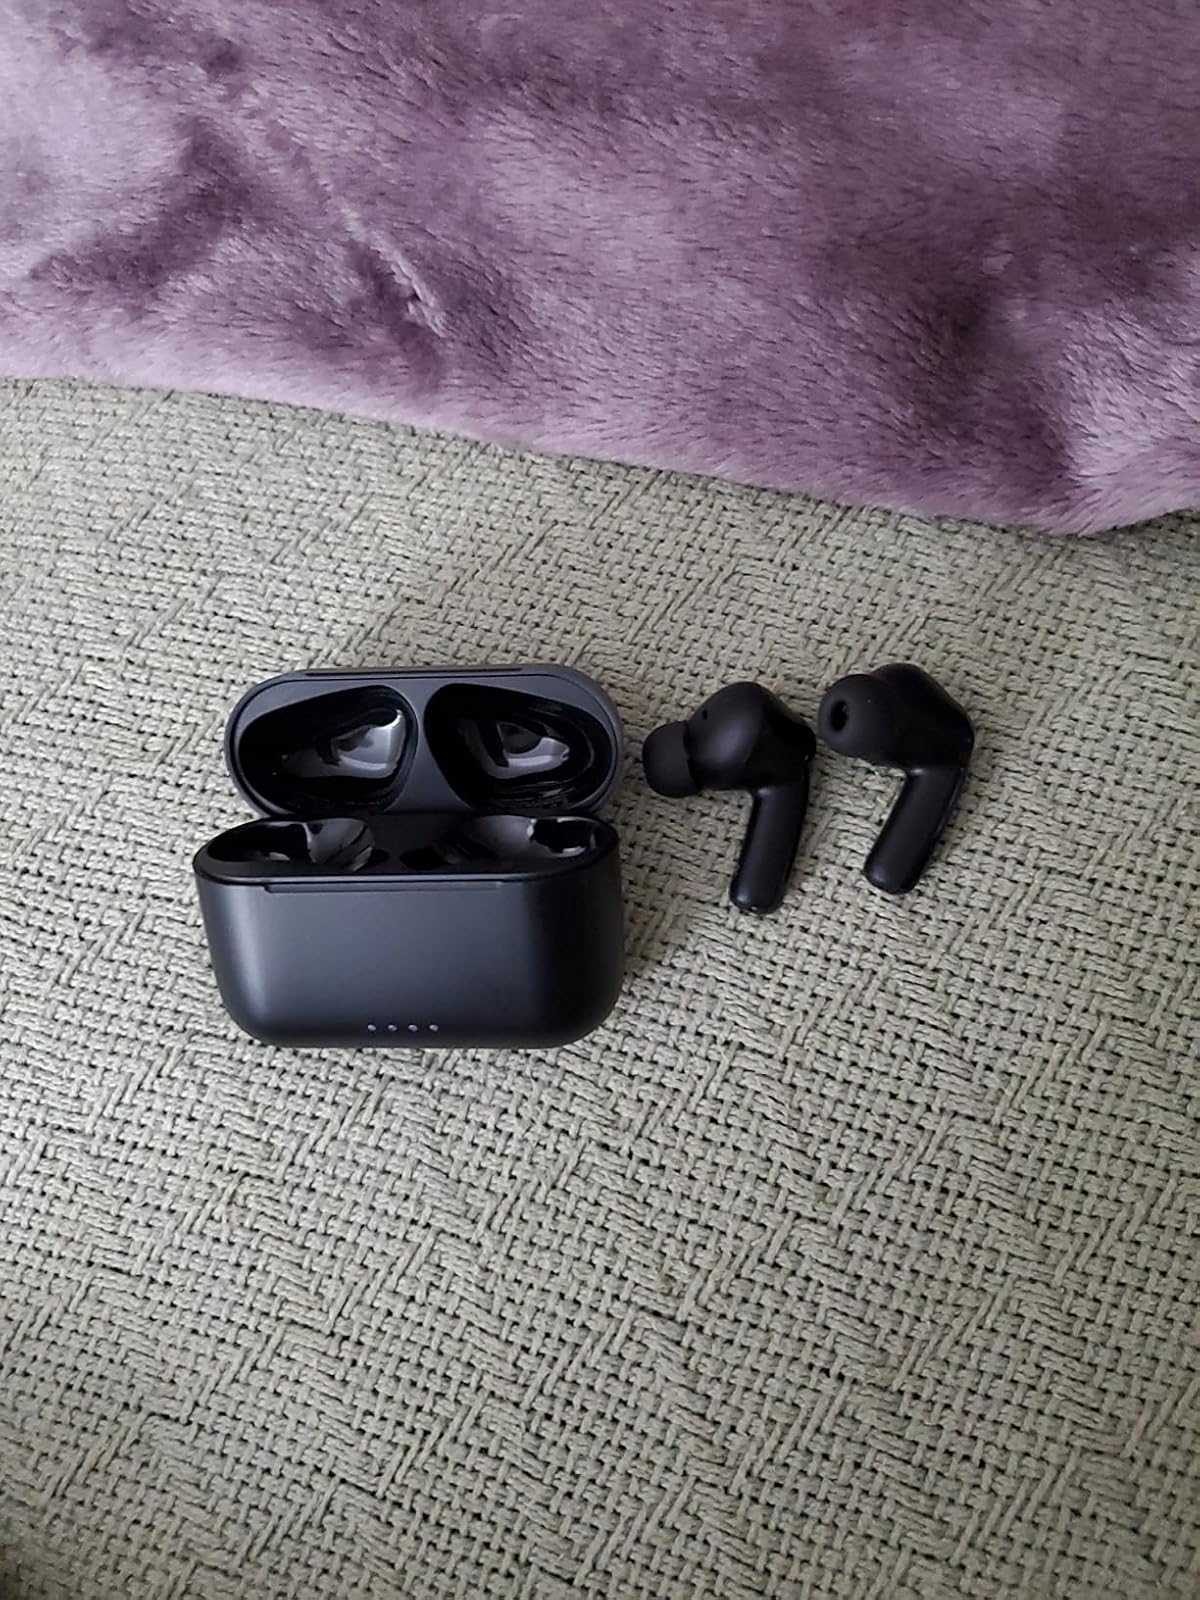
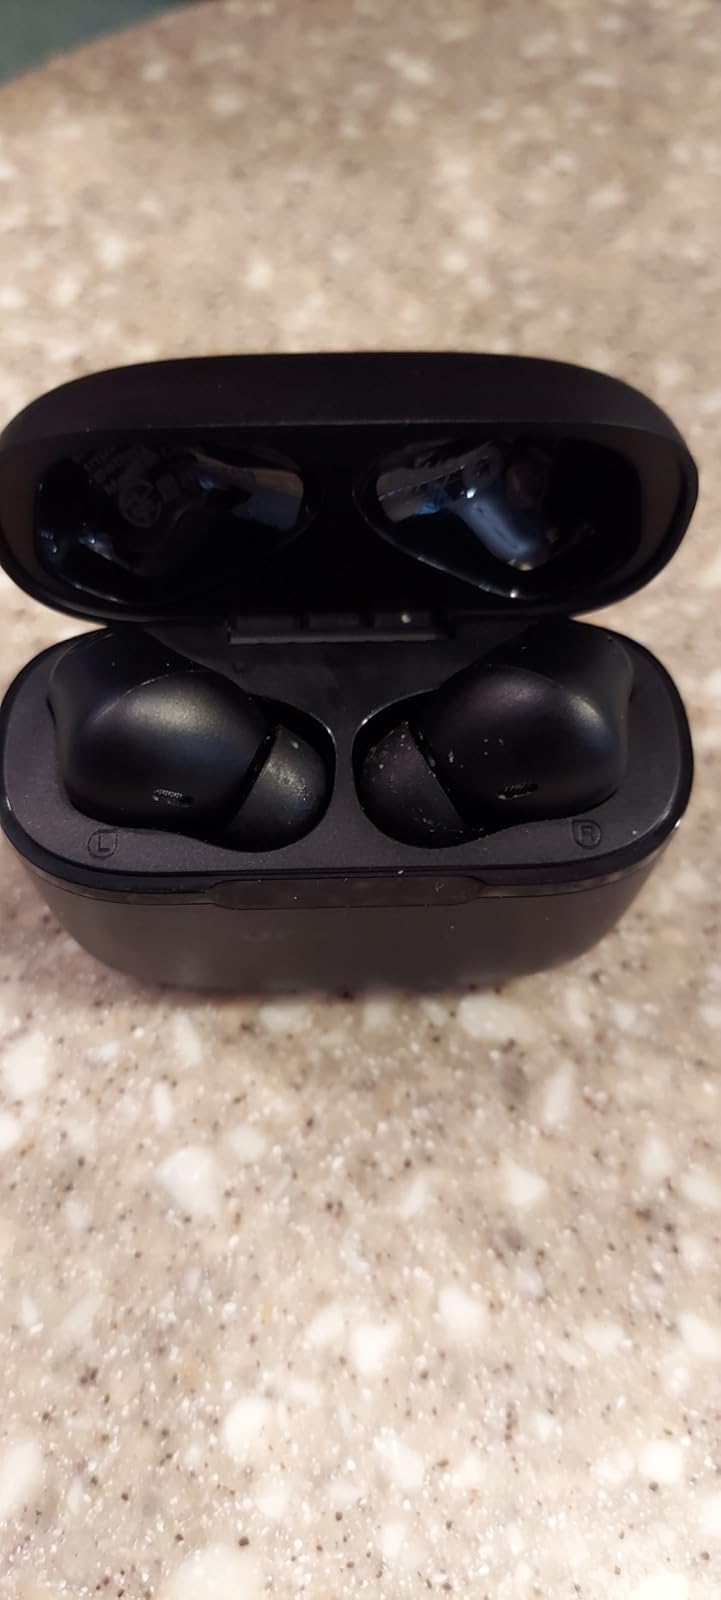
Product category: earbuds
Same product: no